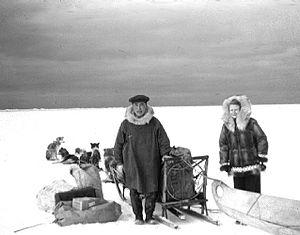
En 1956, Une infirmière du gouvernement se prépare à partir en tournée avec un Eskimo et son équipage de chiens.
Les Inuits sont un groupe de peuples autochtones partageant des similitudes culturelles et une origine ethnique commune vivant dans les régions arctiques de l'Amérique du Nord. Il y a environ 150 000 Inuits vivant au Groenland, au Canada et aux États-Unis.